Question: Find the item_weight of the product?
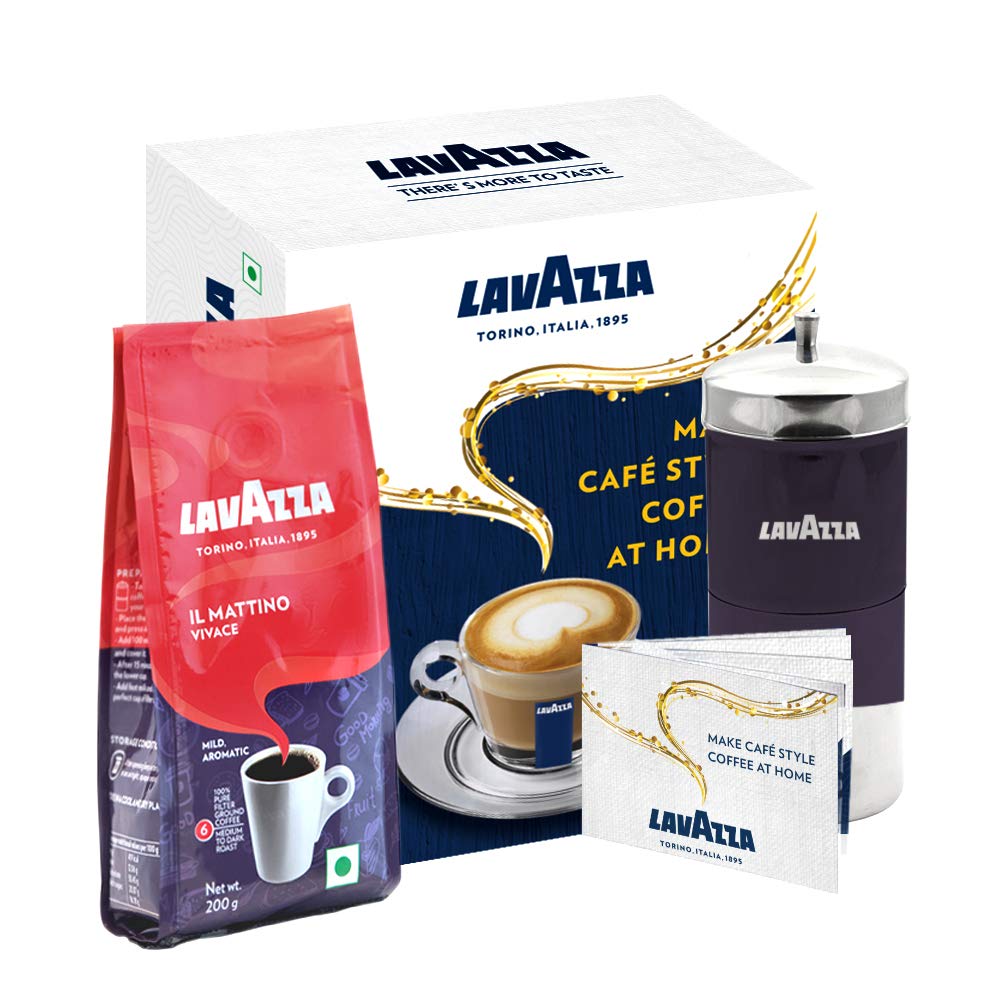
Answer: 200 gram